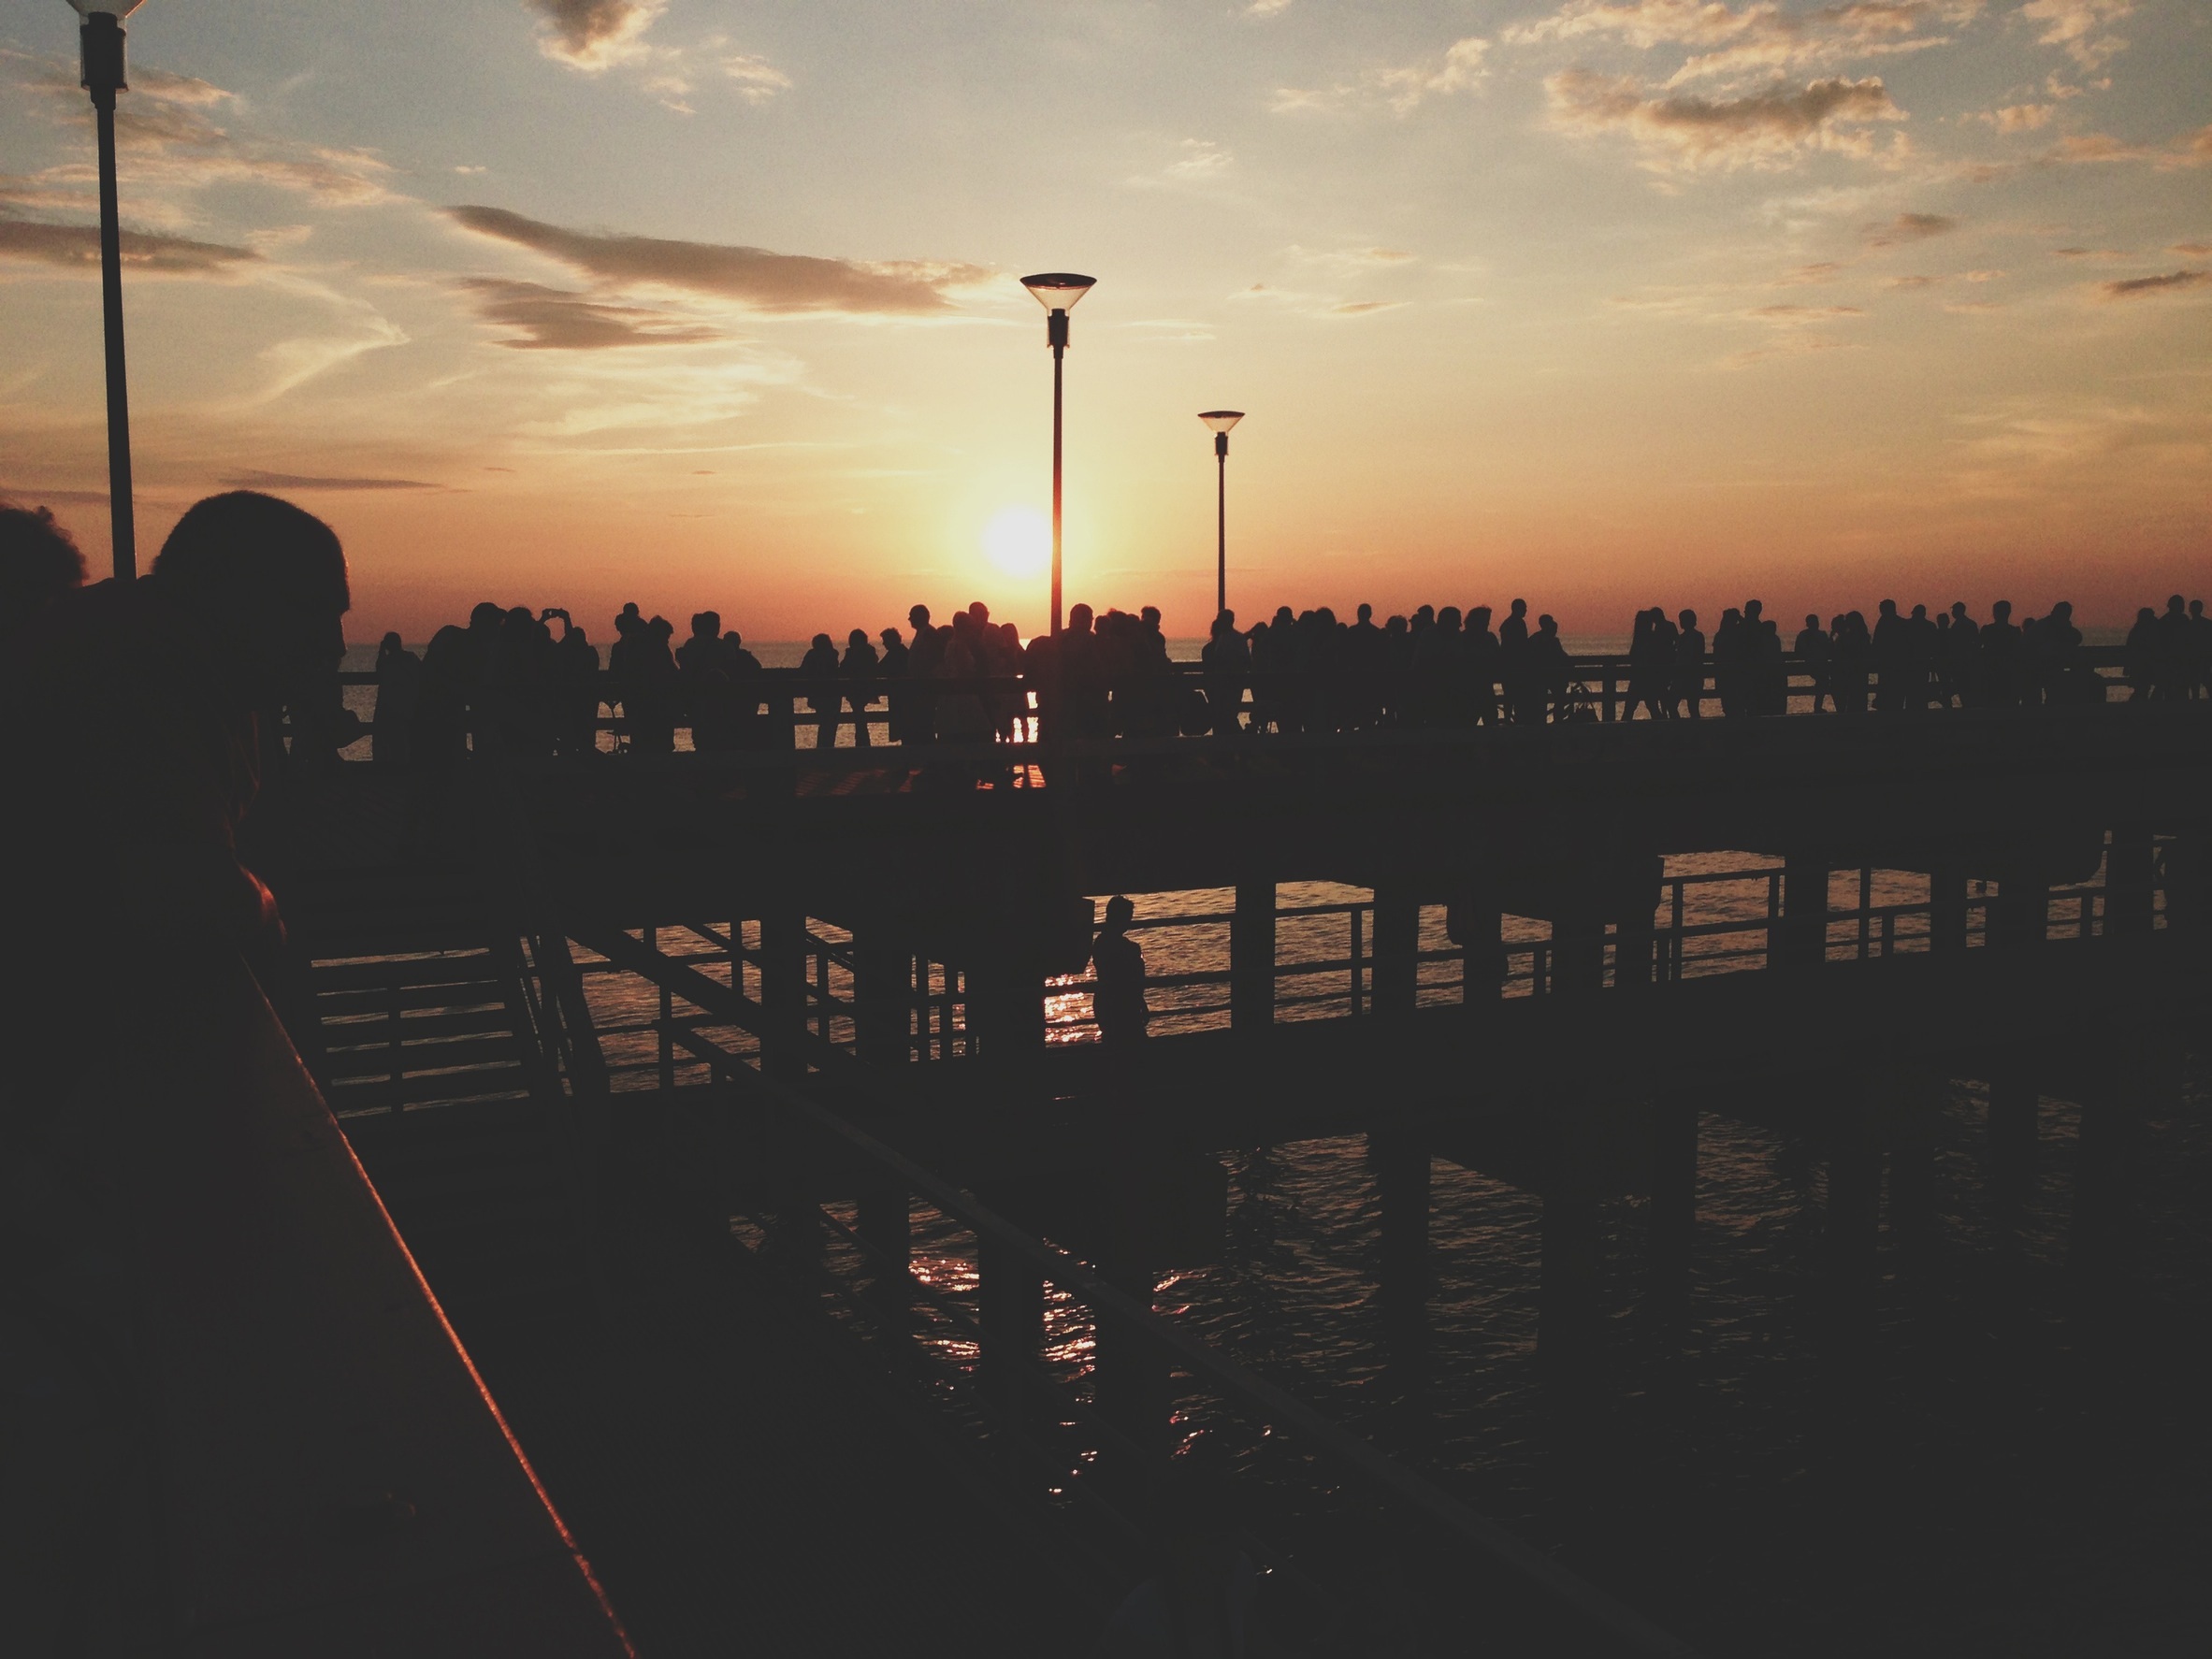
horizon, silhouette, light, cloud, people, sky, sun, sunrise, sunset, skyline, sunlight, morning, dawn, atmosphere, pier, crowd, cityscape, dusk, evening, reflection, shadows, afterglow, lamp posts, atmosphere of earth